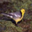
Label: bird